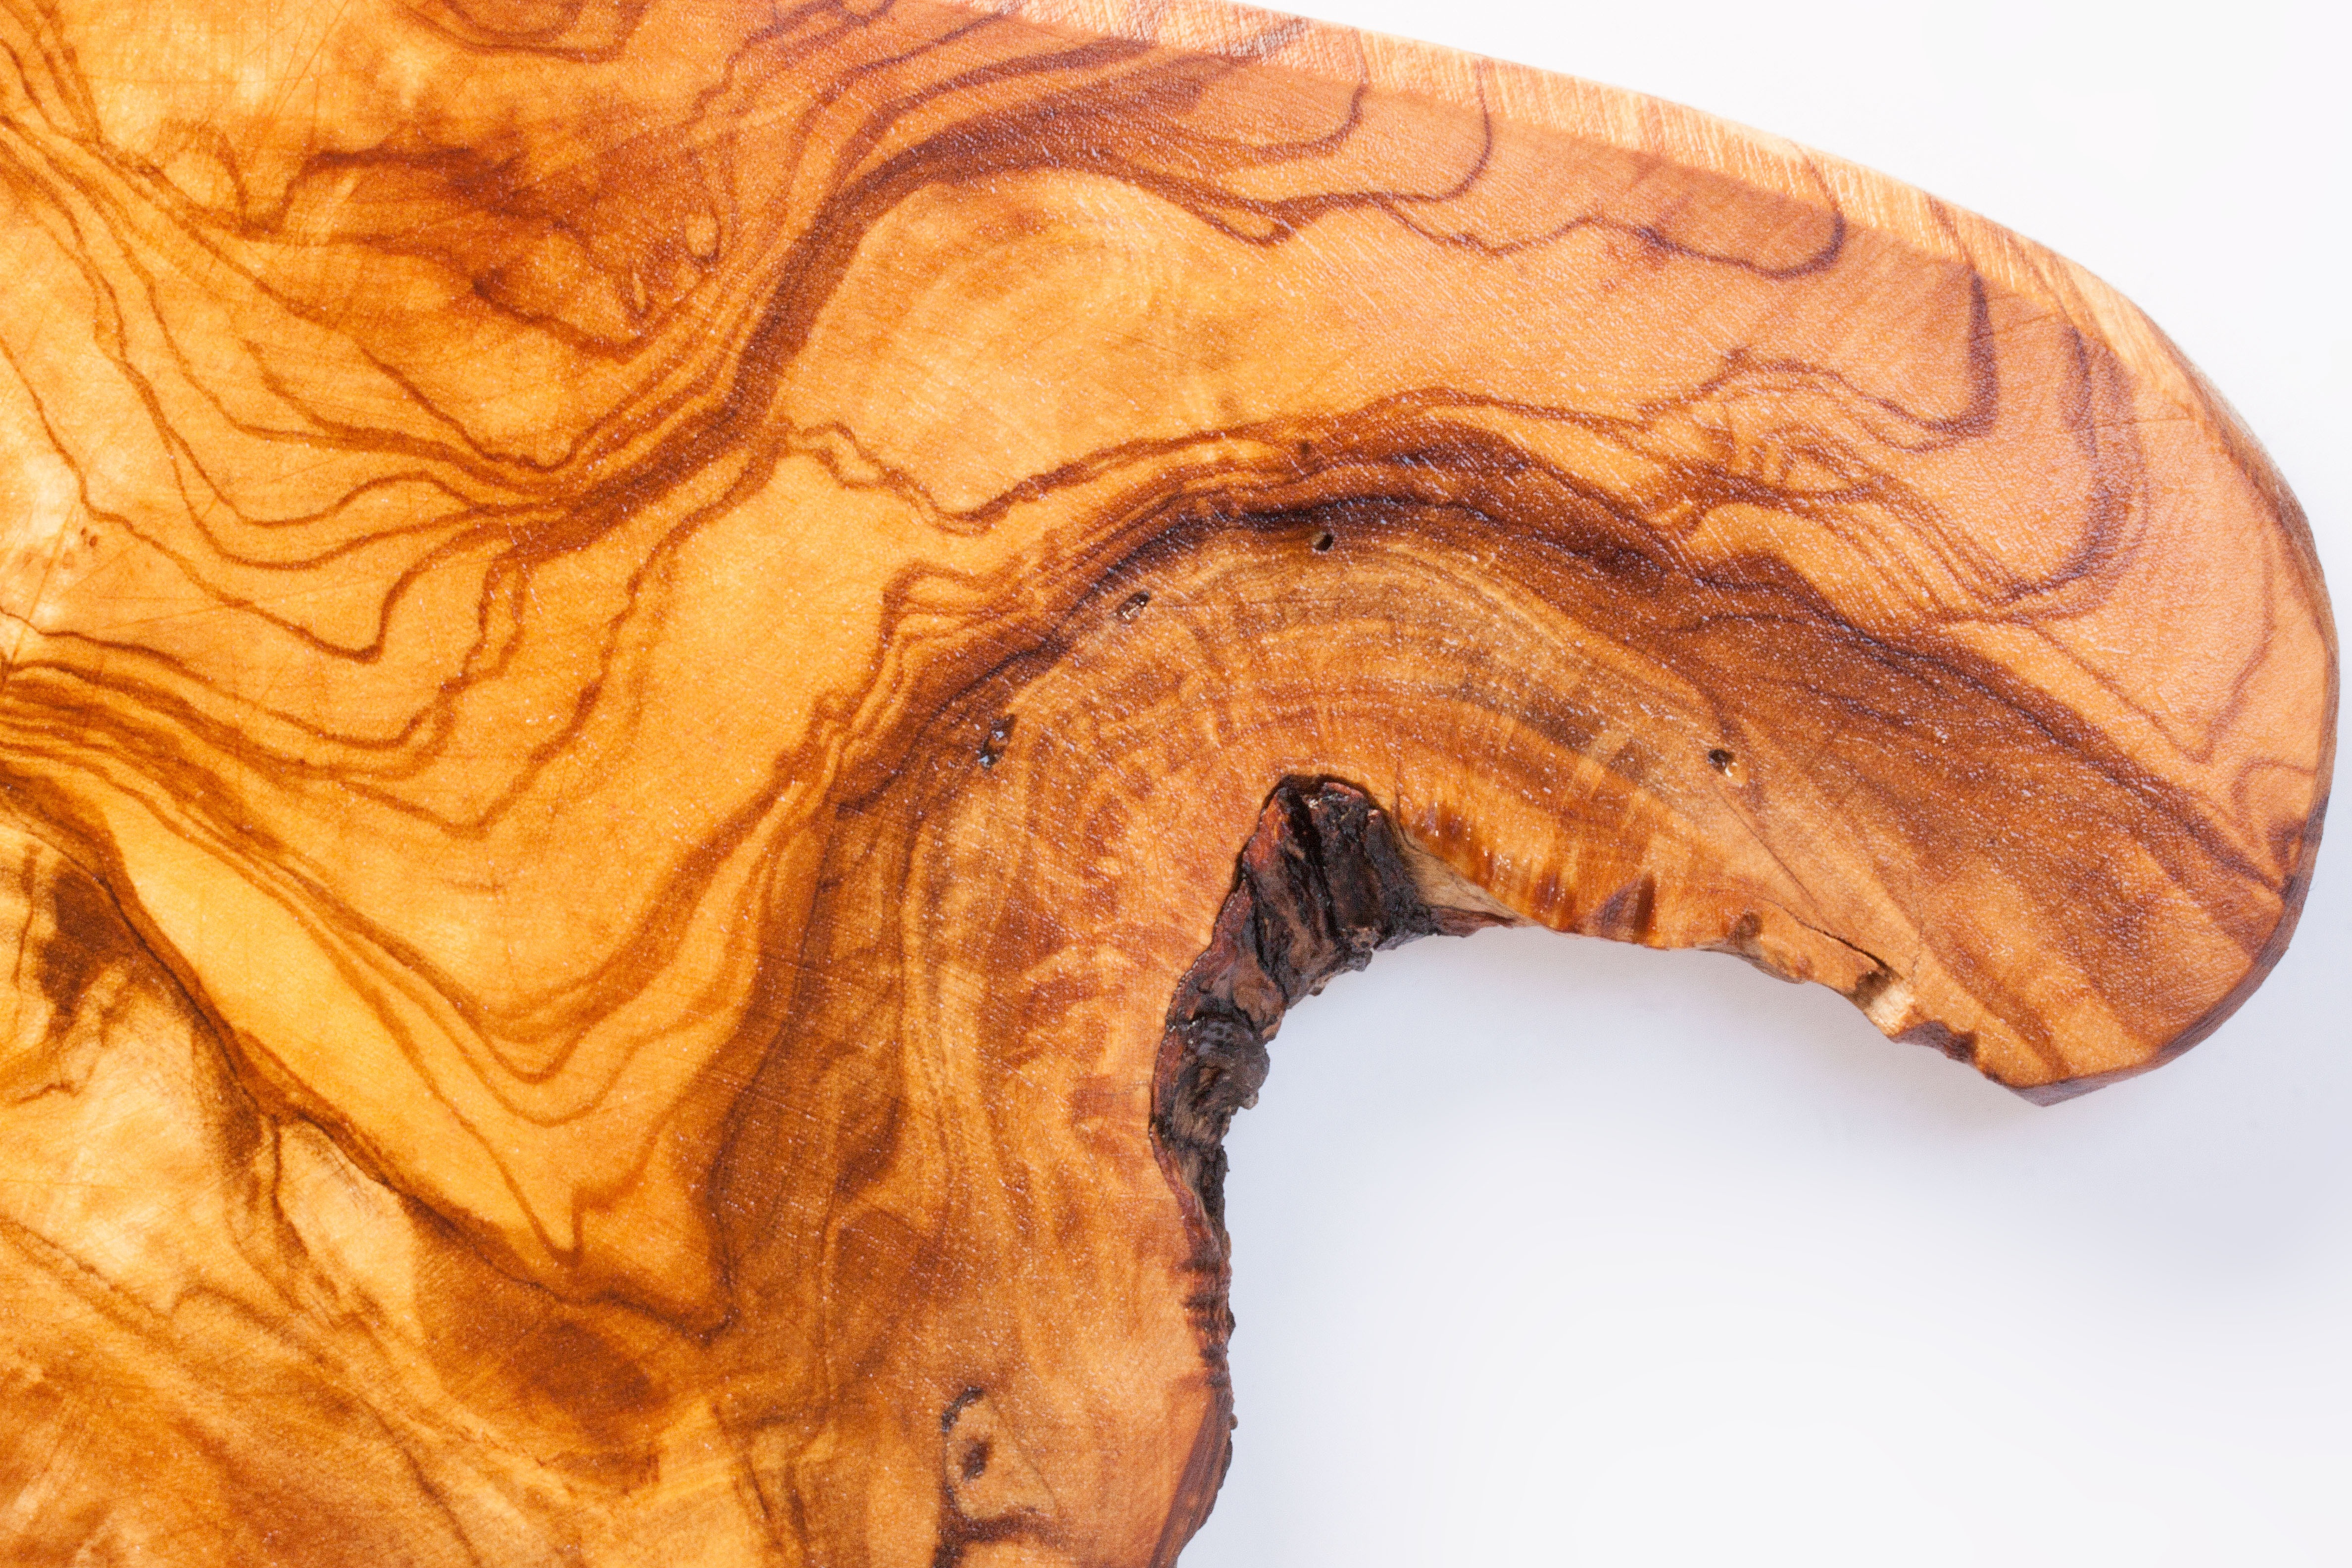
structure, wood, grain, leaf, trunk, food, produce, natural, brown, sculpture, background, cutting board, organ, carving, fund, olive wood, oiled, medicinal mushroom